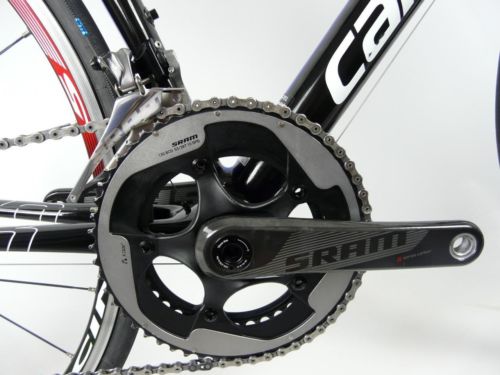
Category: bicycle